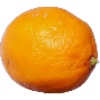
Label: Lemon Meyer 1